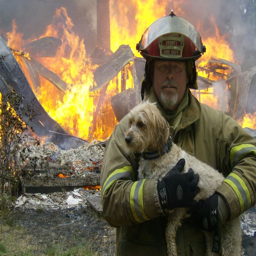
boxer holding person at a metro fire .